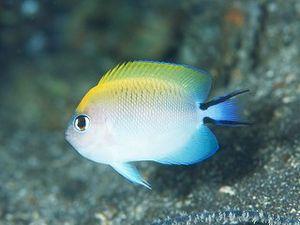
Genicanthus est un genre de poissons osseux de la famille des Pomacanthidés. Les espèces de ce genre sont communément appelées Poisson-ange lyre en raison de la forme de leur nageoire caudale qui évoque celle d'une lyre.